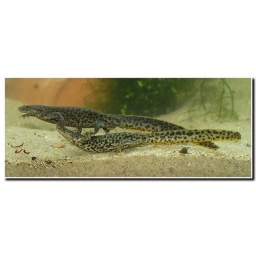
The male tries to get underneath the female and tries to grab her forelimbs with his